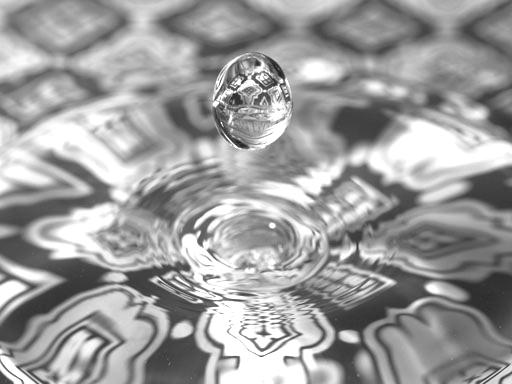
Material: water